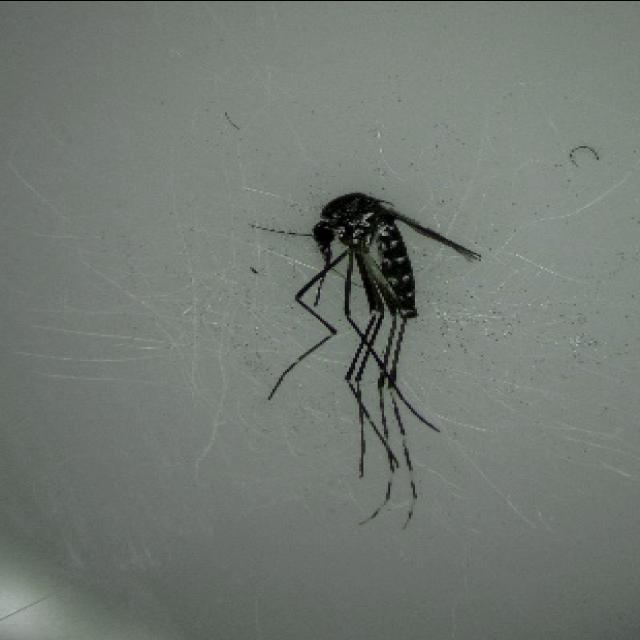
Species: aedes_albopictus